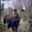
Label: deer